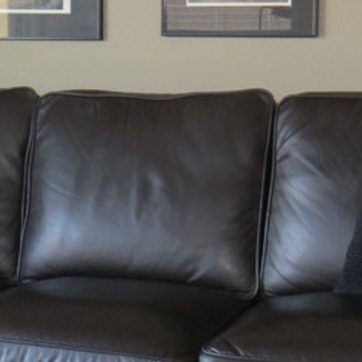
Material: leather